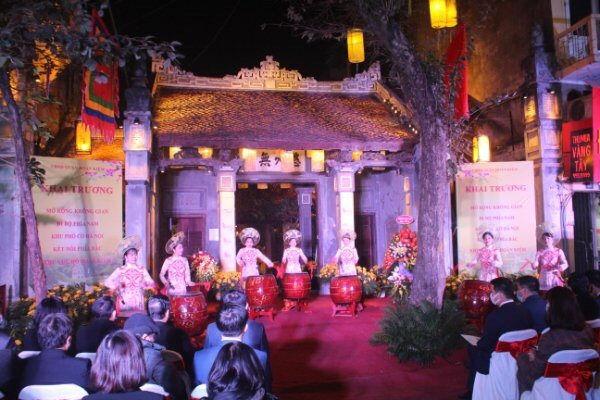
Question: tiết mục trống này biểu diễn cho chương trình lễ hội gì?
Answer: biểu diễn cho một buổi lễ khai trương